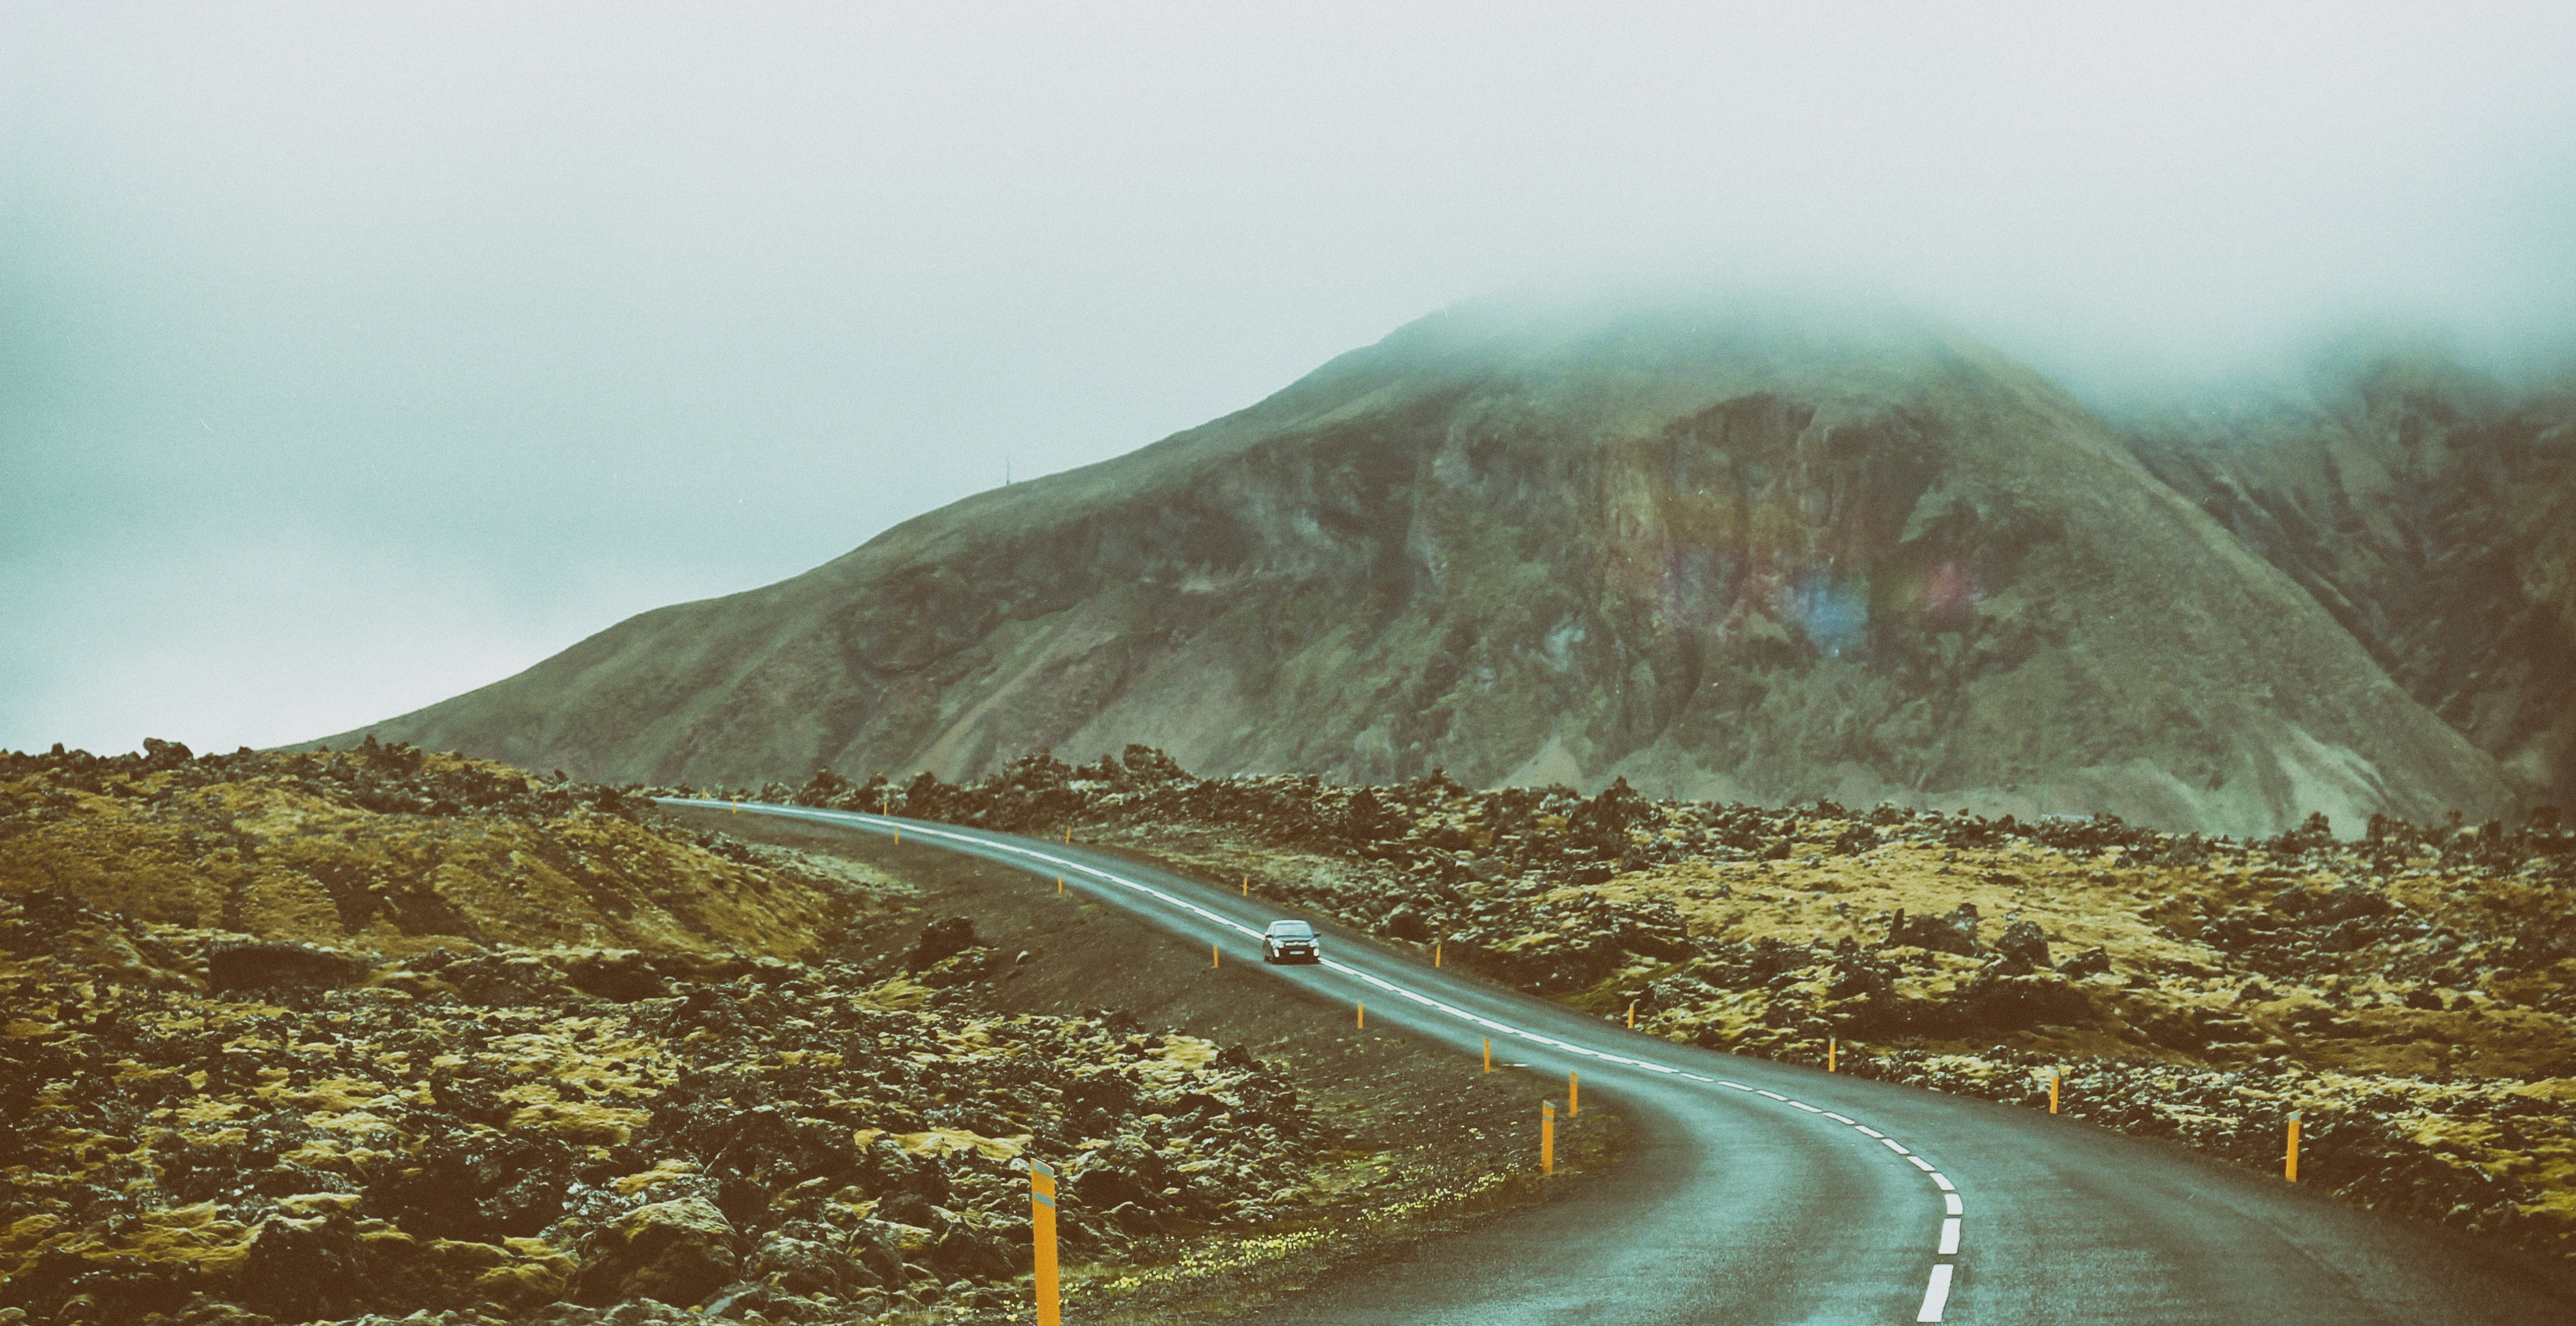
landscape, nature, mountain, cloud, fog, road, mist, field, sunlight, morning, hill, highway, valley, mountain range, dirt road, weather, soil, ridge, road trip, infrastructure, plateau, rural area, mountain pass, atmospheric phenomenon, mountainous landforms